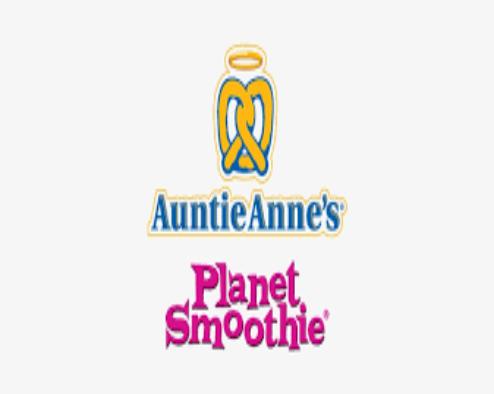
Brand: Auntie Anne's-1
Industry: Food